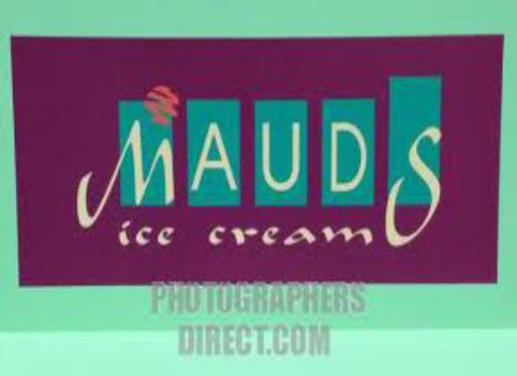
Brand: mauds ice cream
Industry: Food